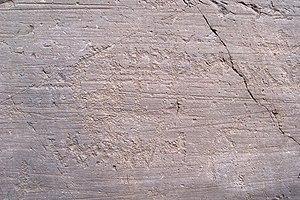
La langue camunienne est une langue antique éteinte, parlée au Iᵉʳ millénaire av. J.-C. dans certaines vallées des Alpes centrales et non déchiffrée. Son nom provient de l'antique peuple des Camunni qui habita le Val Camonica pendant l'âge du fer et qui fut l'auteur de la plupart des gravures rupestres de la zone.